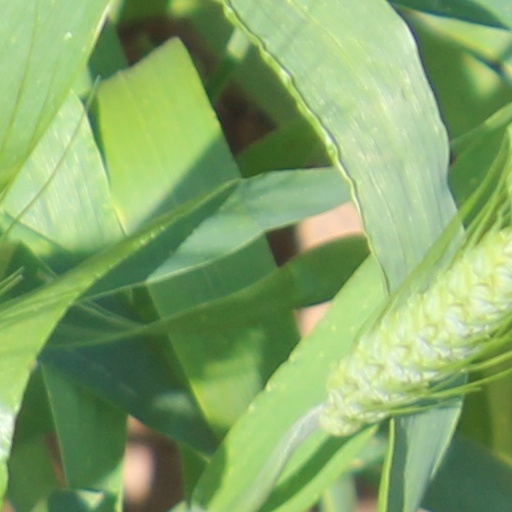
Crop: wheat